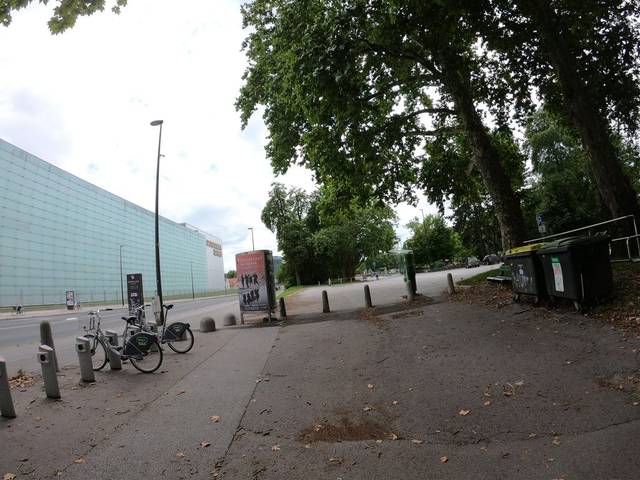
Region: Slovenia
Coordinates: 46.059, 14.498